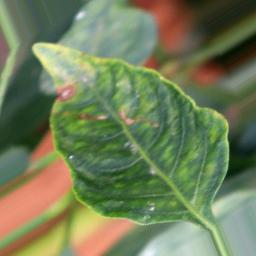
Label: cercospora